Question: Please indicate a possible affordance area of jump_skis that can be used for gliding on snow
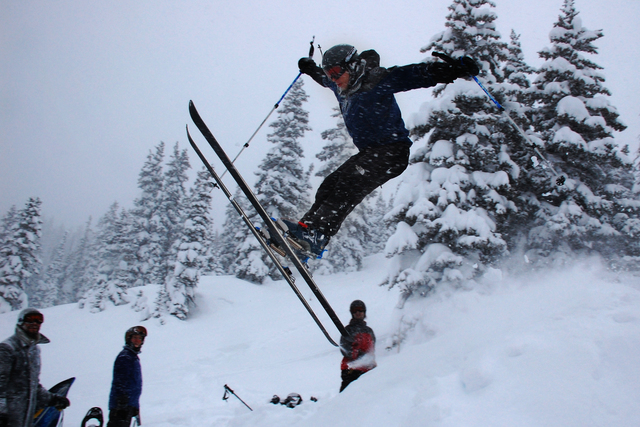
Answer: [184.188, 123.514, 341.557, 348.25]